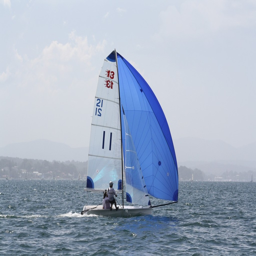
person taken at and featuring the class